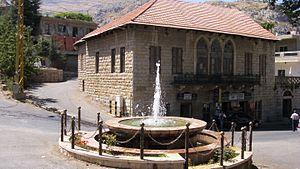
Fontaine au coeur du village de Tannourine ""Le Haut"""
Tannourine est un village du nord du Liban, situé dans le district de Batroun. Cette ville est notamment citée par la chanteuse Fairuz dans sa chanson Al Bosta.